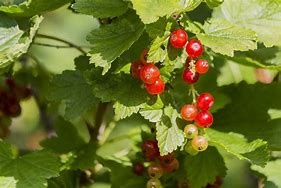
Label: redcurrant